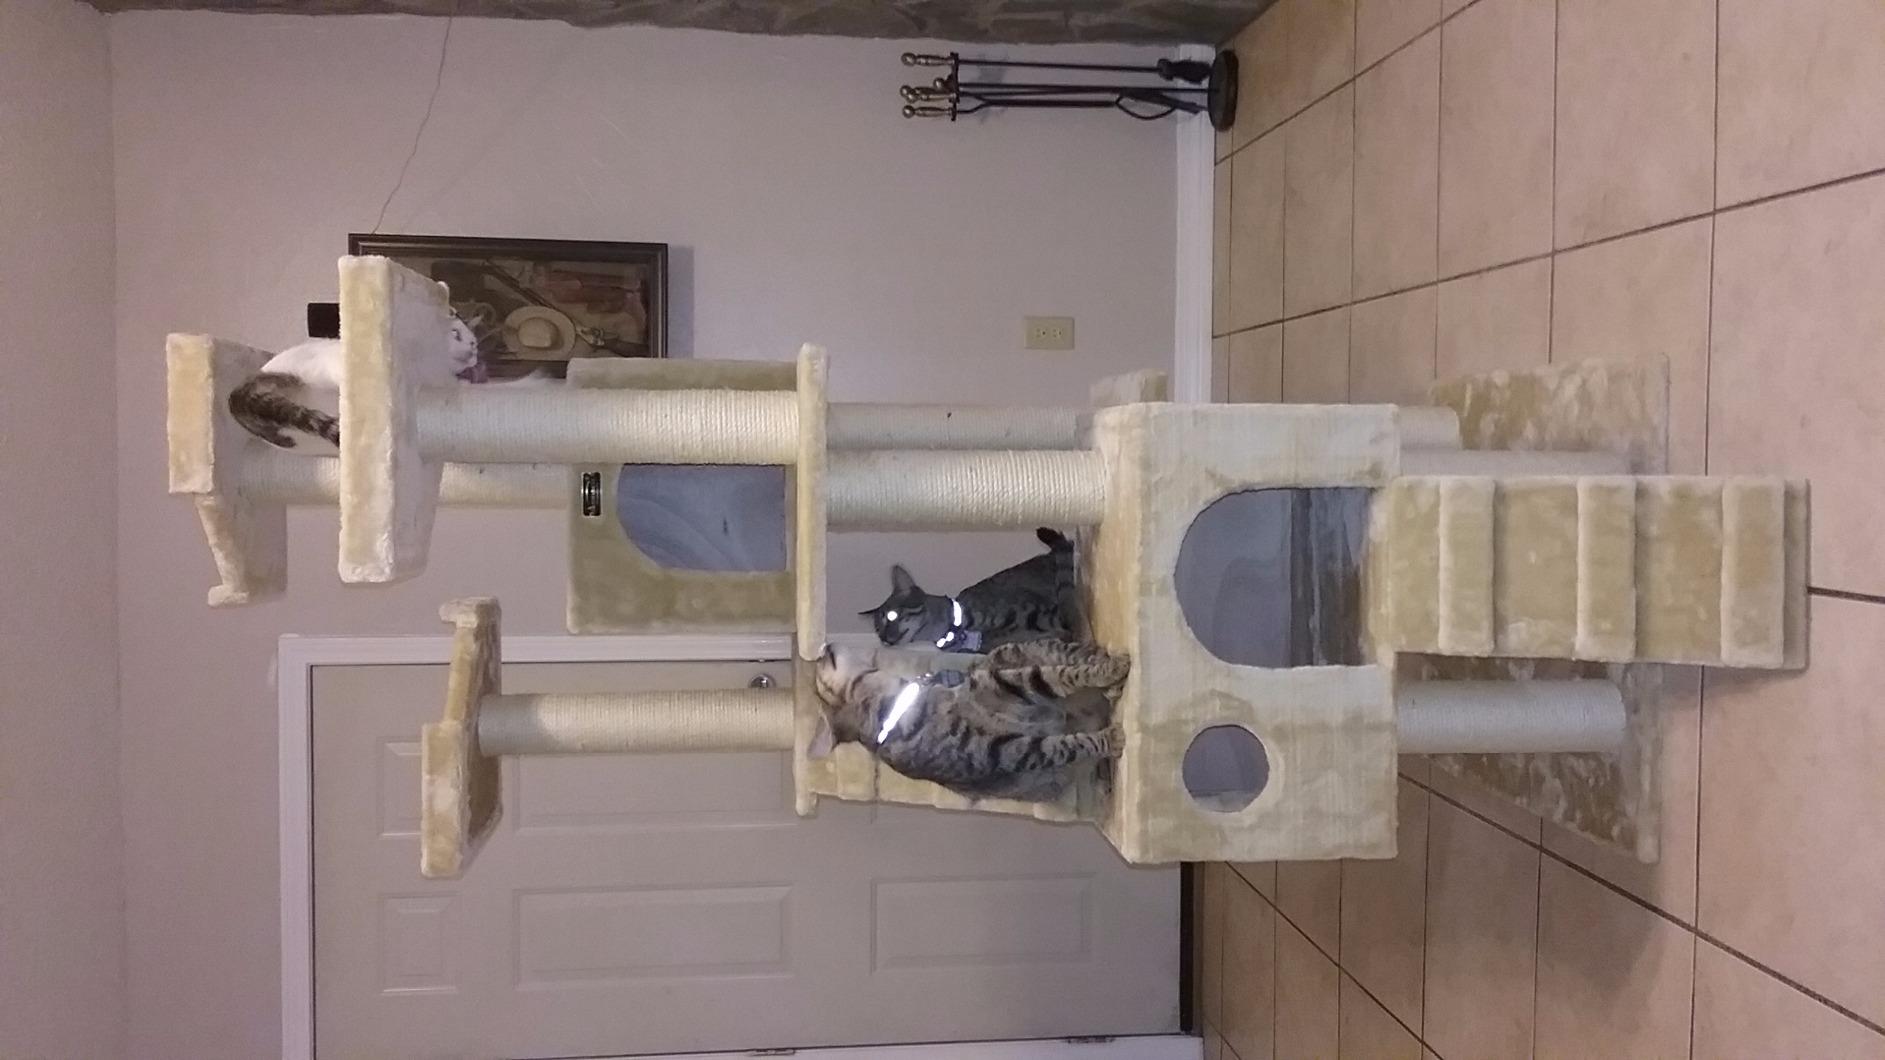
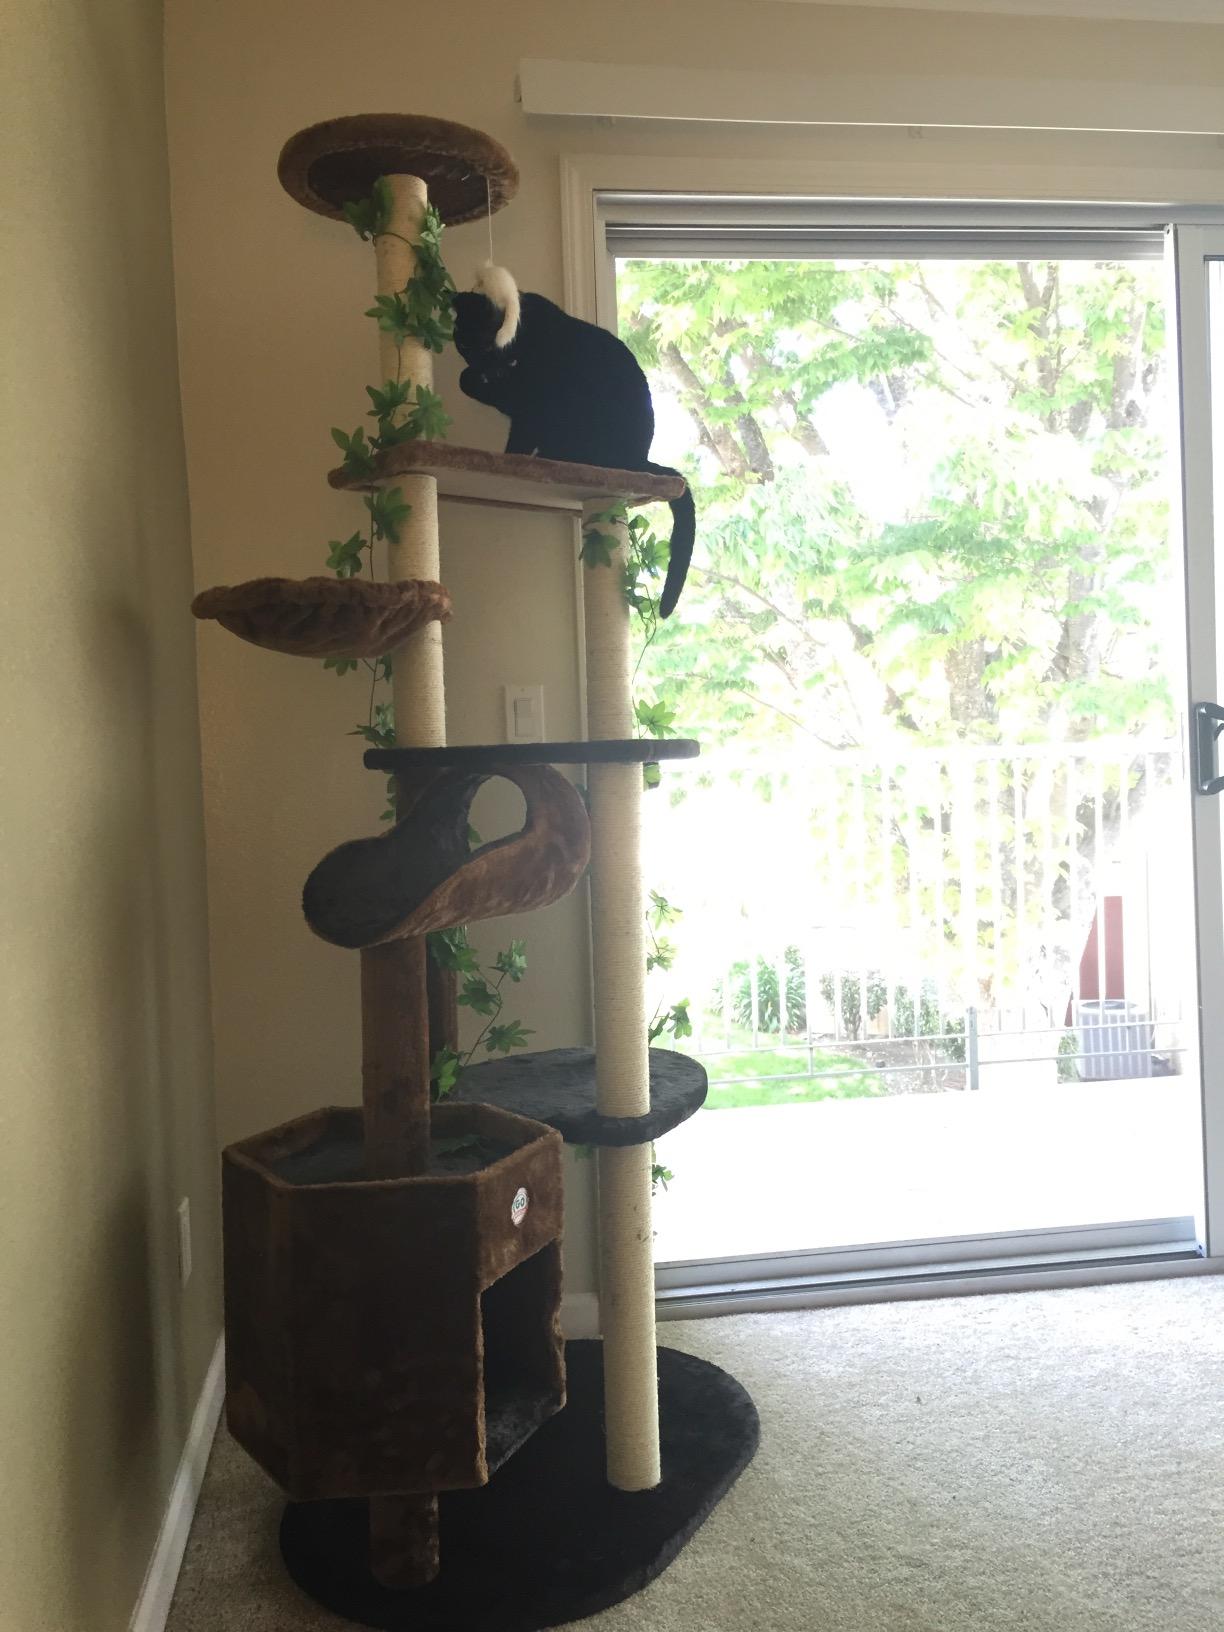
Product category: items_cat tree
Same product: no